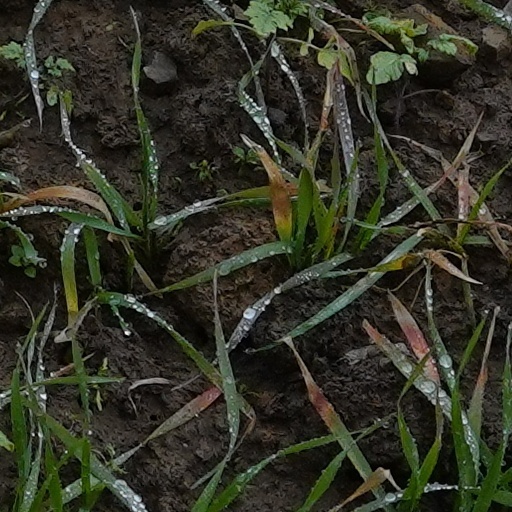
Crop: wheat